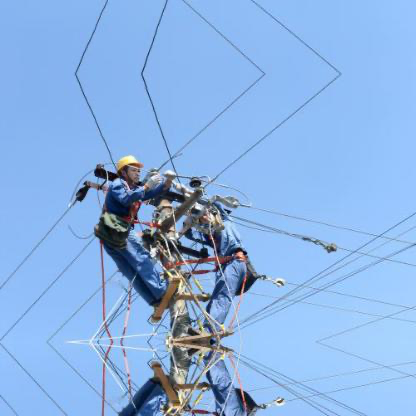
Objects in the image:
label: helmet